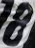
Number: 8